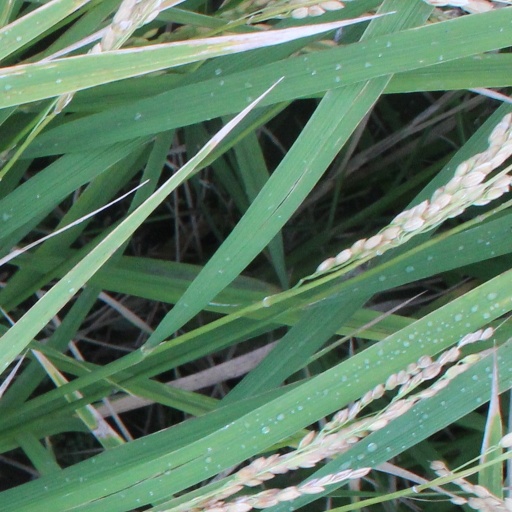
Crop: rice